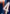
Number: 4